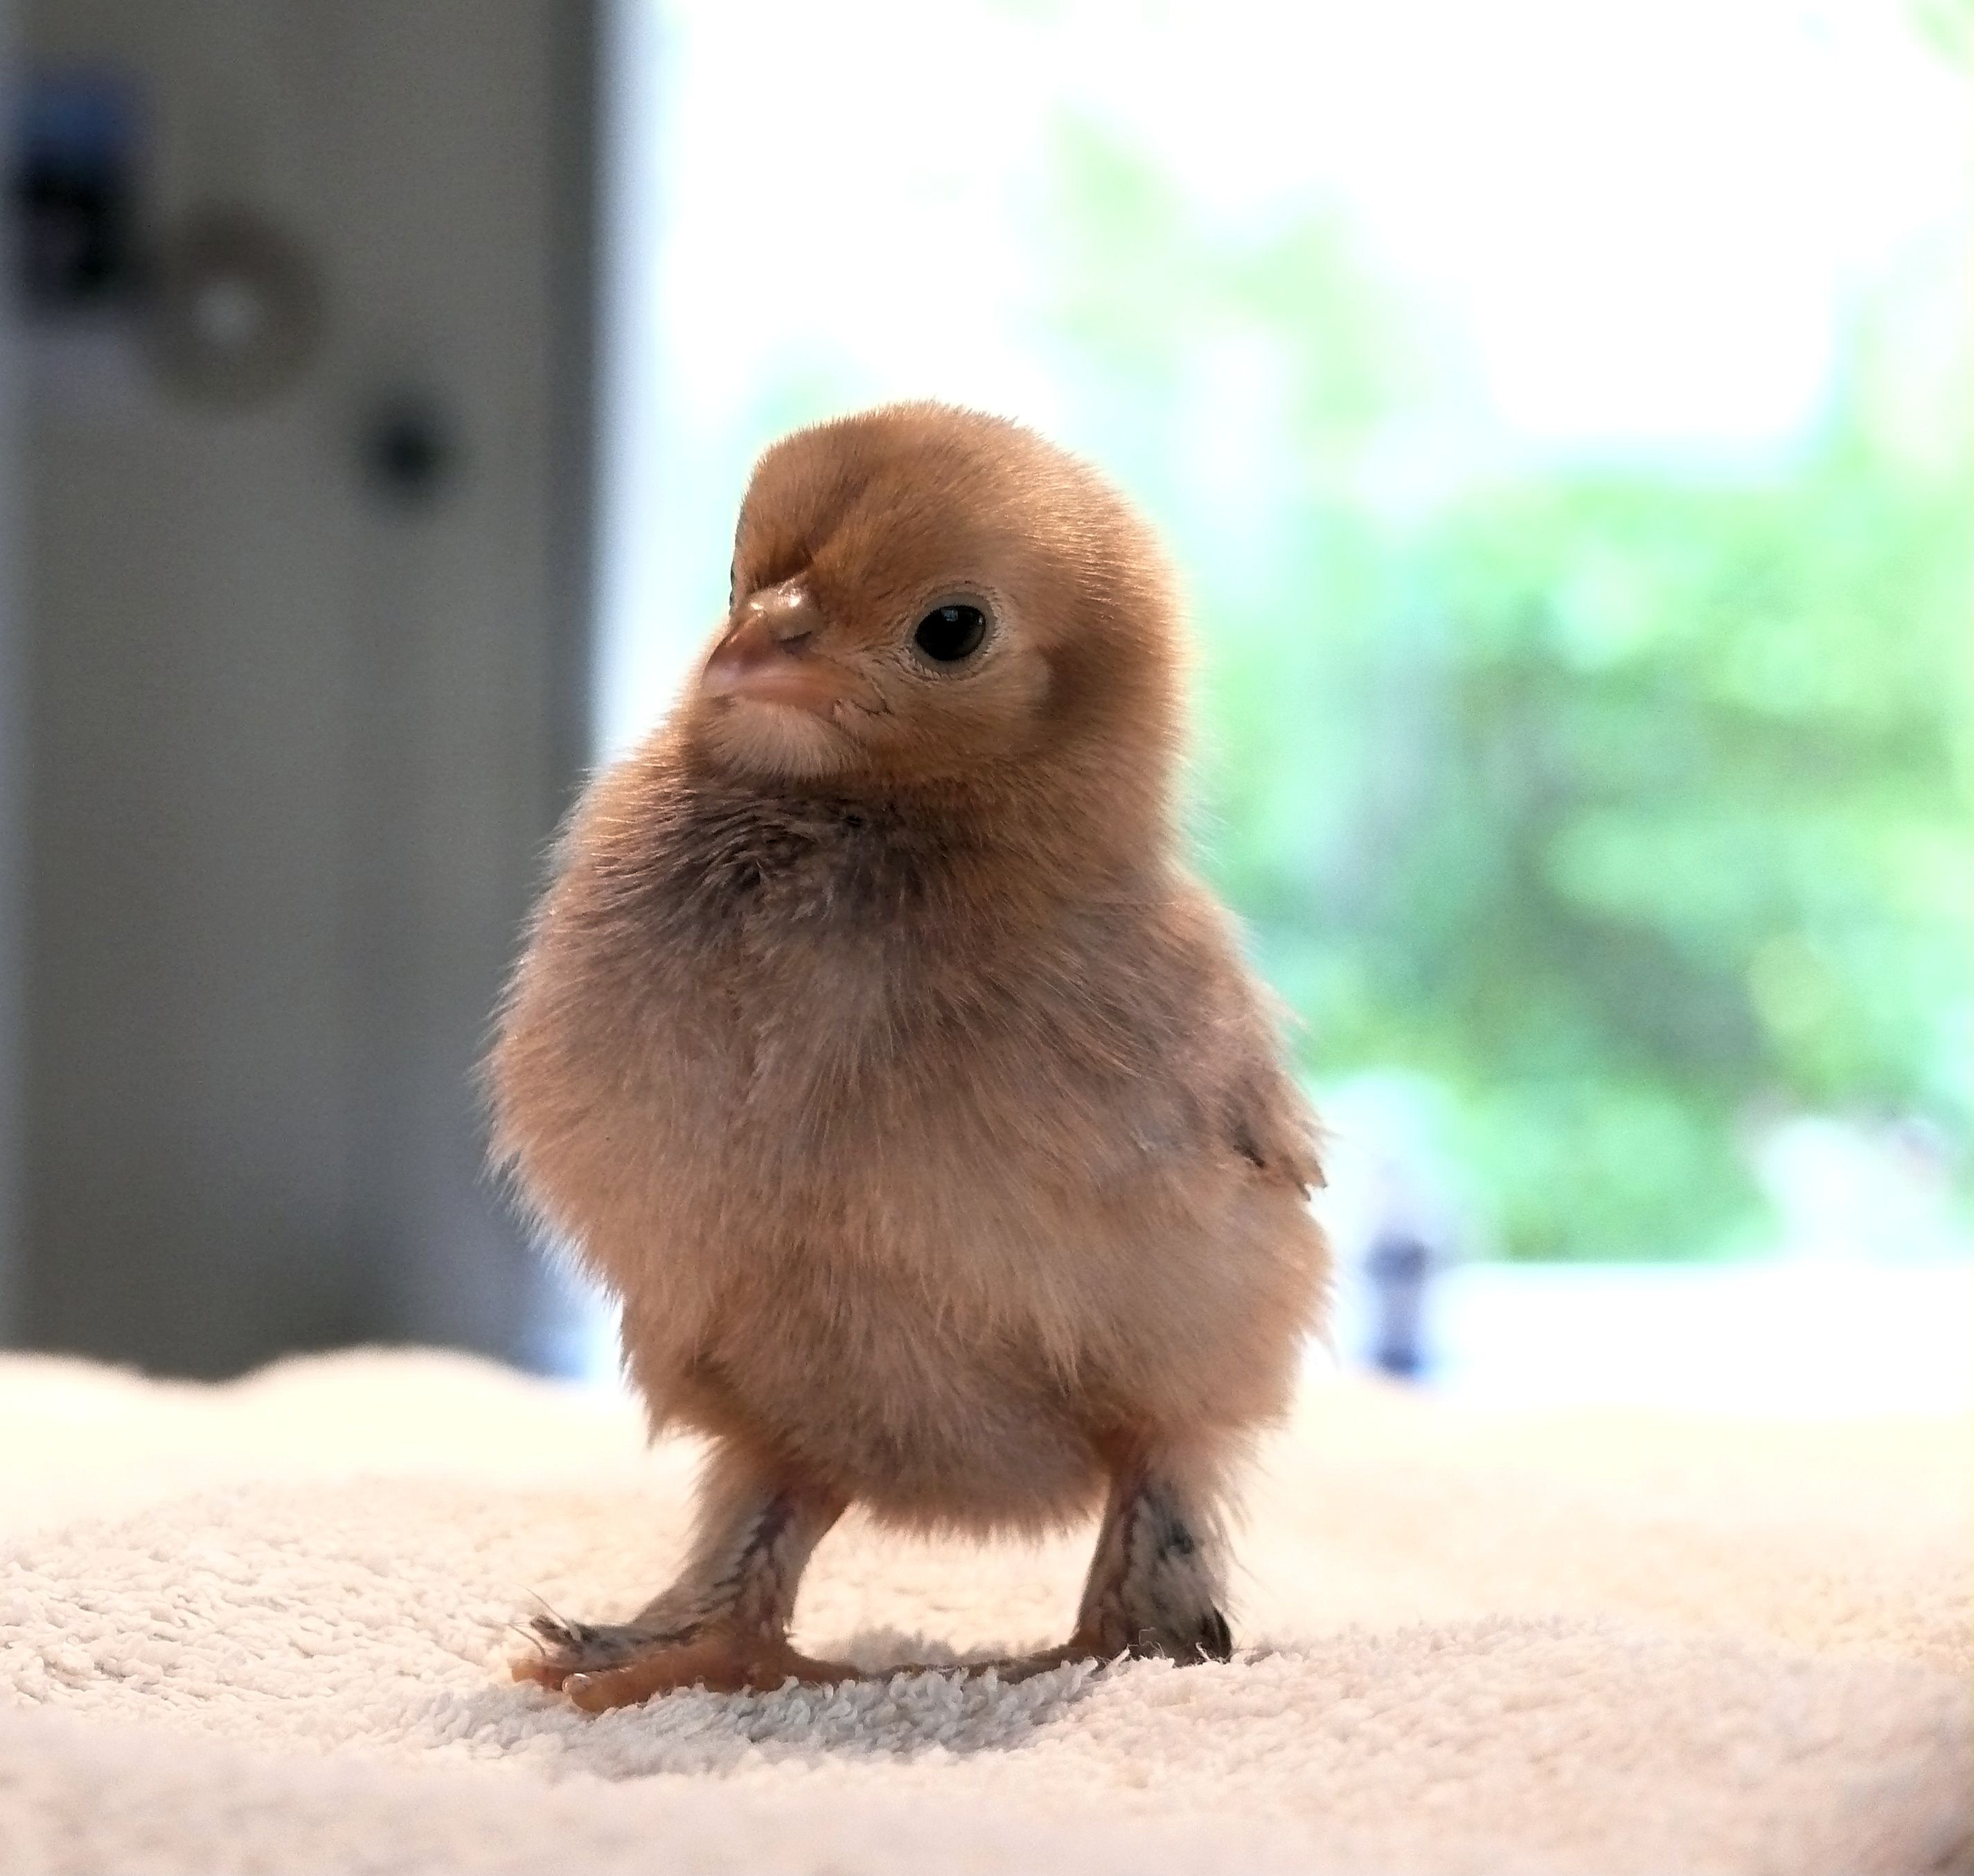
bird, spring, beak, chicken, fauna, vertebrate, chick